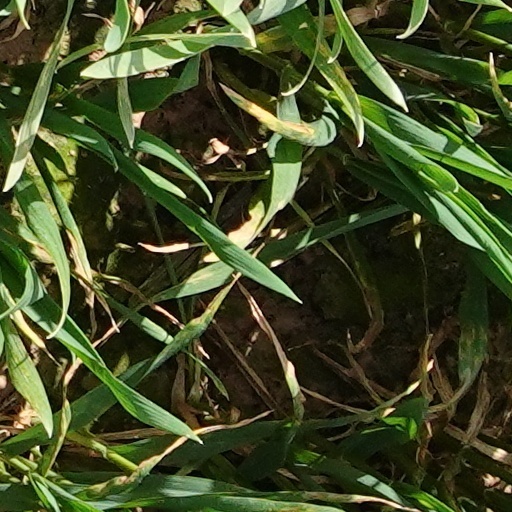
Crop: wheat